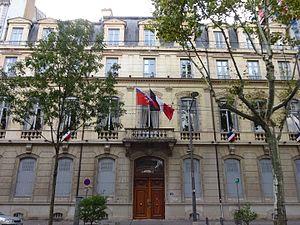
Vue de face de l'Hôtel du Gouverneur militaire de lyon.
Jean-Marie-Anselme Lablatinière, né le 22 mars 1829 à Lyon et mort le 28 juin 1891 à Saint-Cyr-au-Mont-d'Or, est un architecte français.